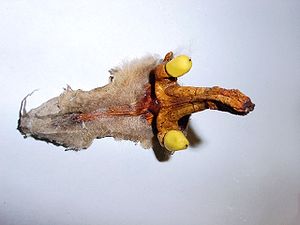
Blomst / Morfologi / Megasporofyller
Megasporofyl med modne frø hos Cykasplanten Dioon edule.
Blomsten hos en plante er − i den bredeste definition − et uforgrenet skud med begrænset vækst, hvis blade indirekte eller direkte har betydning for den kønnede formering: indirekte som beskyttelses- eller lokkeorganer, direkte ved dannelse af forplantningsorganer.